Elián Herrera (baseball)

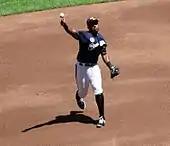
Fielding for the Milwaukee Brewers

On November 4, 2013, Herrera was claimed off waivers by the Milwaukee Brewers.